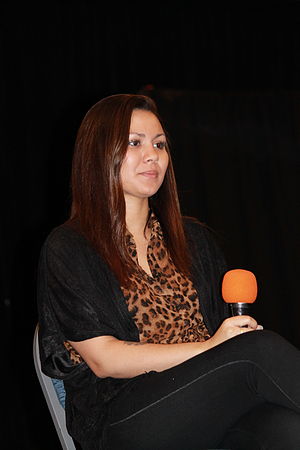
Olivia Olson
Olivia Rose Olson er en amerikansk barneskuespiller. Hun er født og opvokset i Los Angeles. Hendes far er komedieforfatteren Martin Olson.